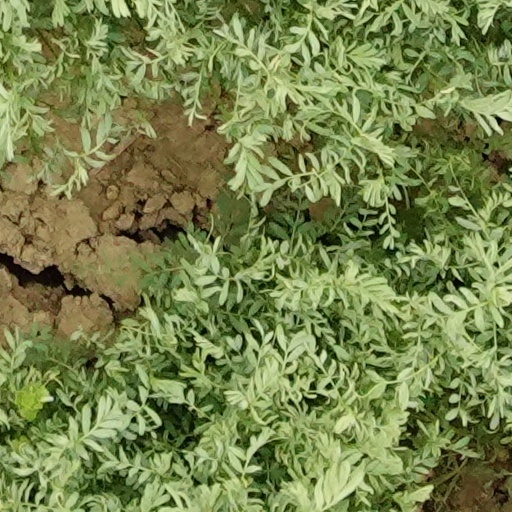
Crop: wheat